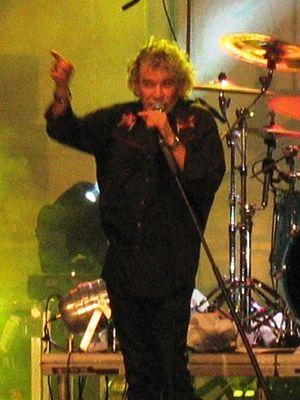
"William ""Dan"" McCafferty, né le 14 octobre 1946 à Dunfermline, est un musicien britannique. Chanteur du groupe blues-hard rock Nazareth depuis ses débuts, en 1968.